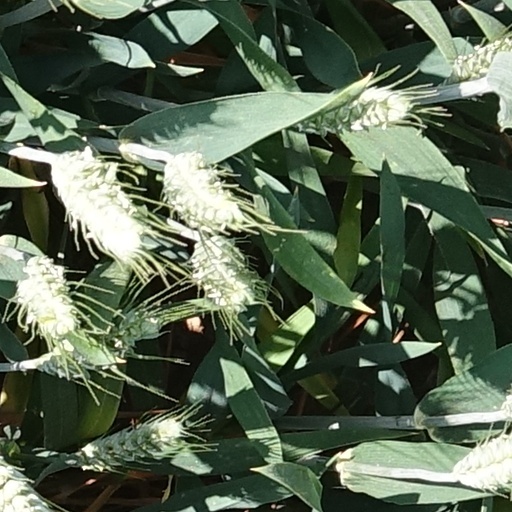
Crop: wheat